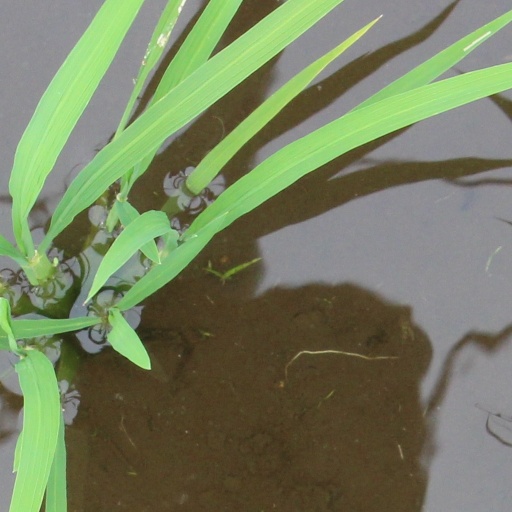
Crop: rice